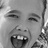
Emotion: happy